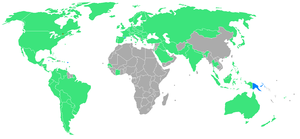
Les Jeux olympiques d'été de 1976, Jeux de la XXIᵉ olympiade de l'ère moderne, ont été célébrés à Montréal, au Canada, du 17 juillet au 1ᵉʳ août 1976.